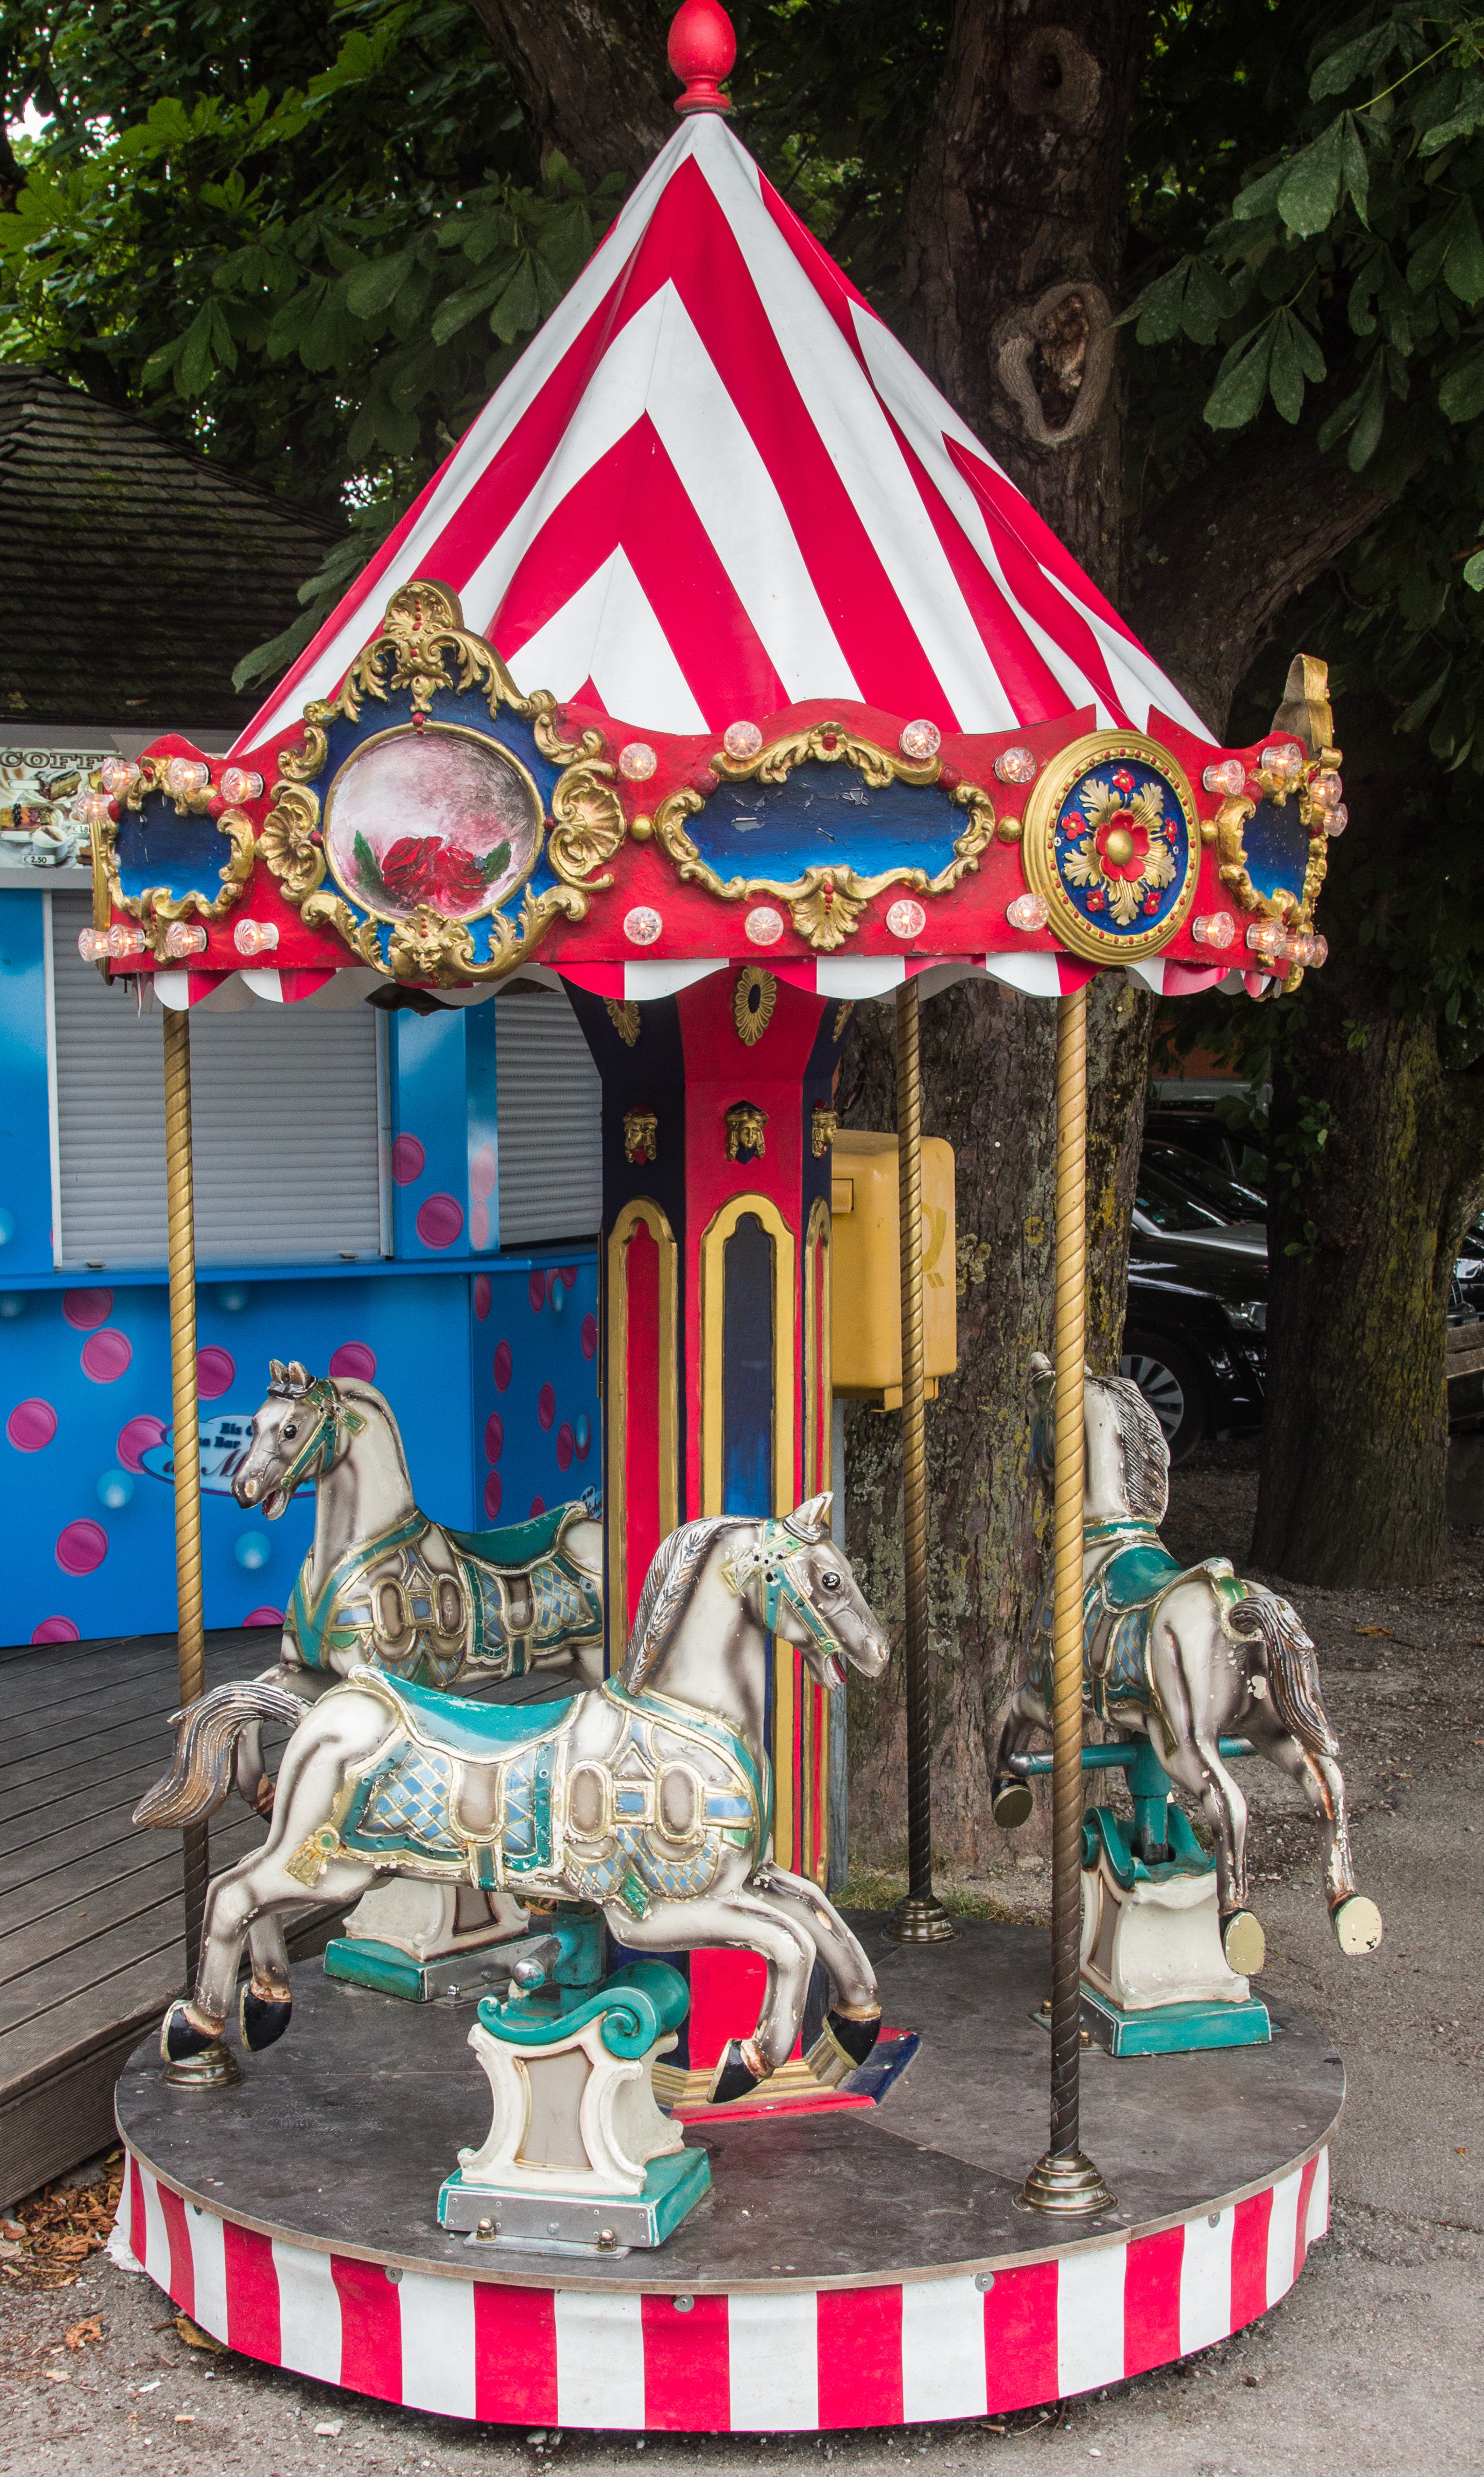
recreation, amusement park, park, ride, carousel, colorful, leisure, fairground, children, resort, fair, pleasure, amusement ride, outdoor recreation, nonbuilding structure